Sports teams in Virginia

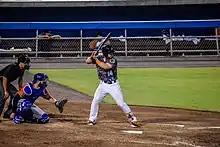
The Norfolk Tides play at Harbor Park in Norfolk.

There have been proposals to locate stadiums for Washington, D.C.–based teams in Northern Virginia or to locate teams in the Hampton Roads metro area surrounding Norfolk, but none have come to fruition. When Jack Kent Cooke decided to build a replacement for the aging RFK Stadium as home of the Washington Football team, he considered a site in Alexandria until public opposition developed. An attempt to bring a National Hockey League expansion franchise to Norfolk in the late 1990s was rejected by the NHL, with the expansion franchise instead becoming the Columbus Blue Jackets. However, the Washington Wizards played a preseason game at a high school in Alexandria, Virginia against the New York Knicks in 1971.